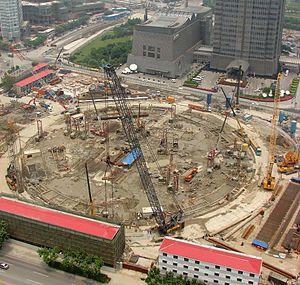
La tour Shanghai est un gratte-ciel du quartier financier de Pudong à Shanghai. L'immeuble, qui s’élève à une hauteur de 632 mètres, a 128 étages et développe une surface de 420 000 mètres carrés. En 2016, c'est la troisième plus haute structure construite par l'homme, derrière la Burj Khalifa de Dubai, et la Tokyo Sky Tree de Tokyo. C'est le deuxième plus haut gratte-ciel du monde, puisque la Tokyo Skytree est une tour de radiodiffusion. La Tour Shanghai a reçu l'Emporis Skyscraper Award 2015 récompensant le gratte-ciel le plus remarquable de l'année 2015.